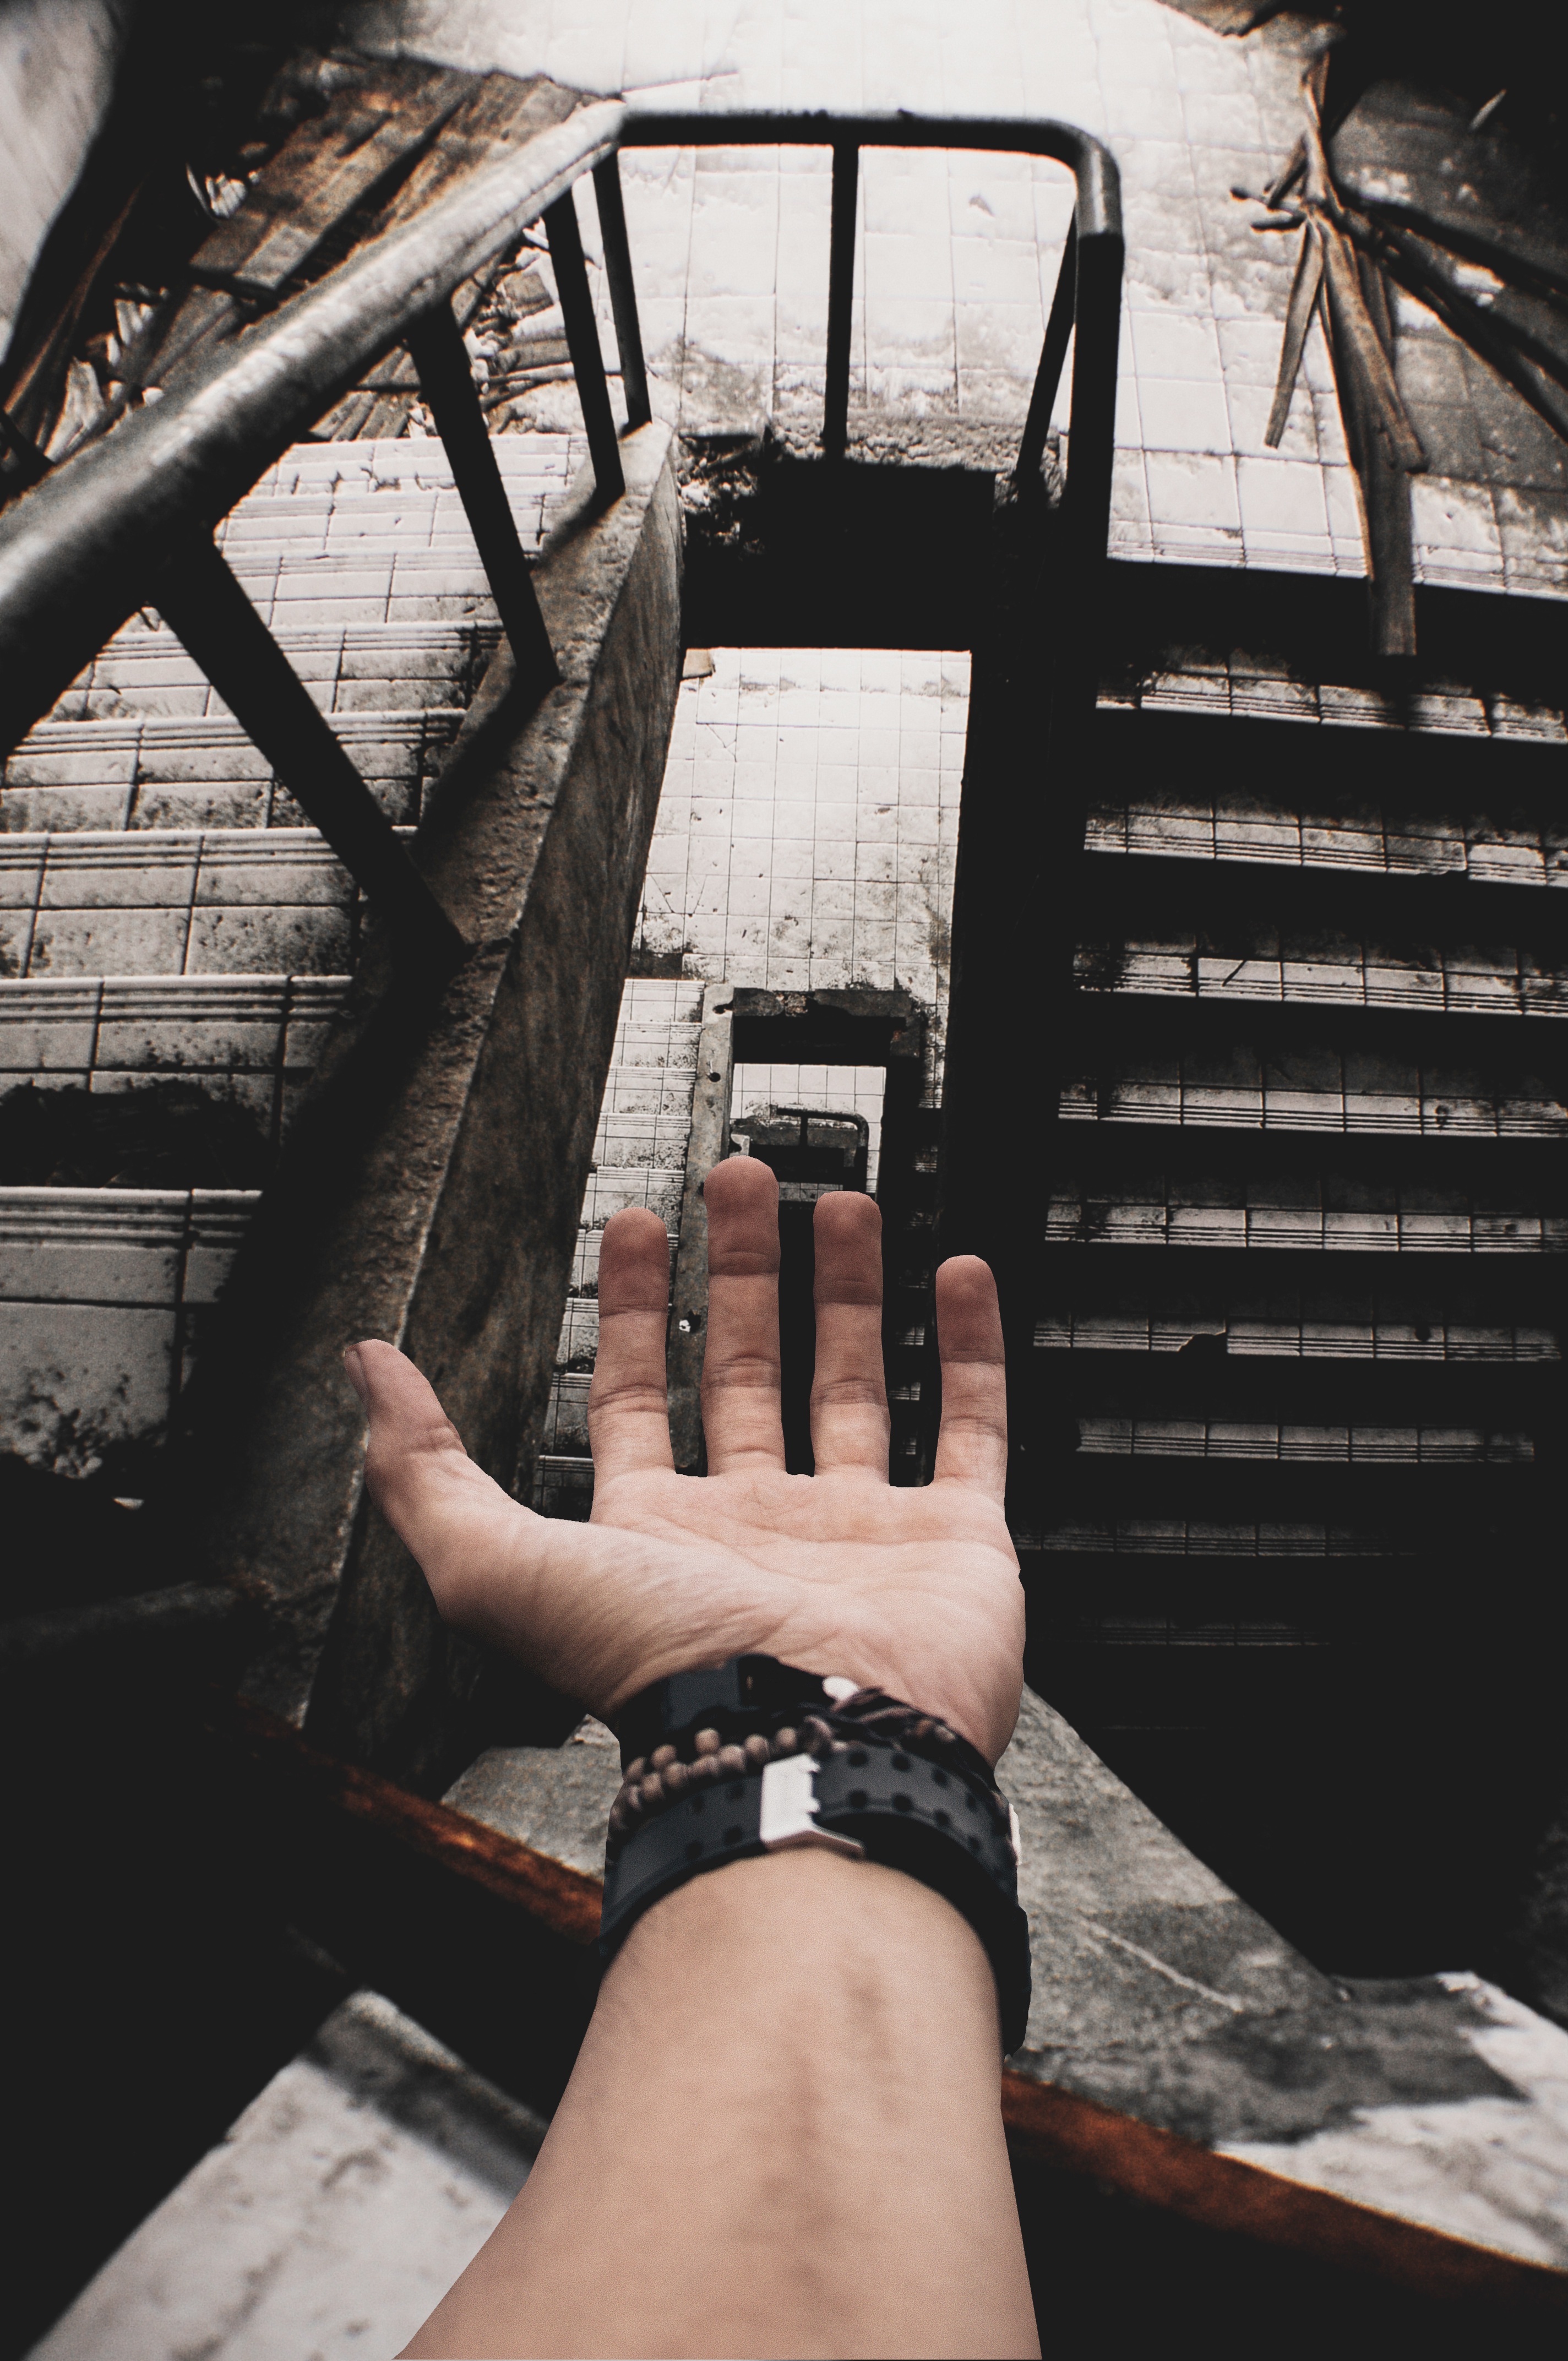
hand, photography, model, fashion, black, photograph, photo shoot